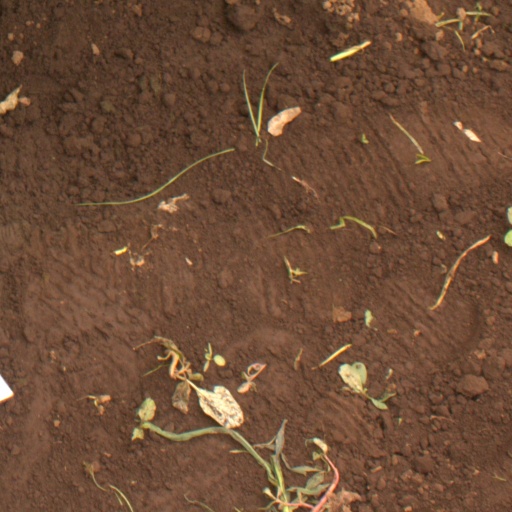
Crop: soybean